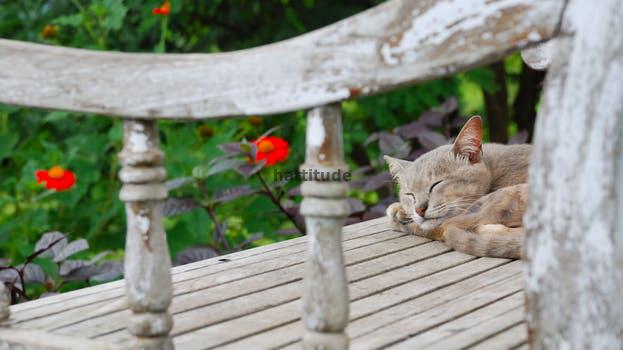
Label: Watermark